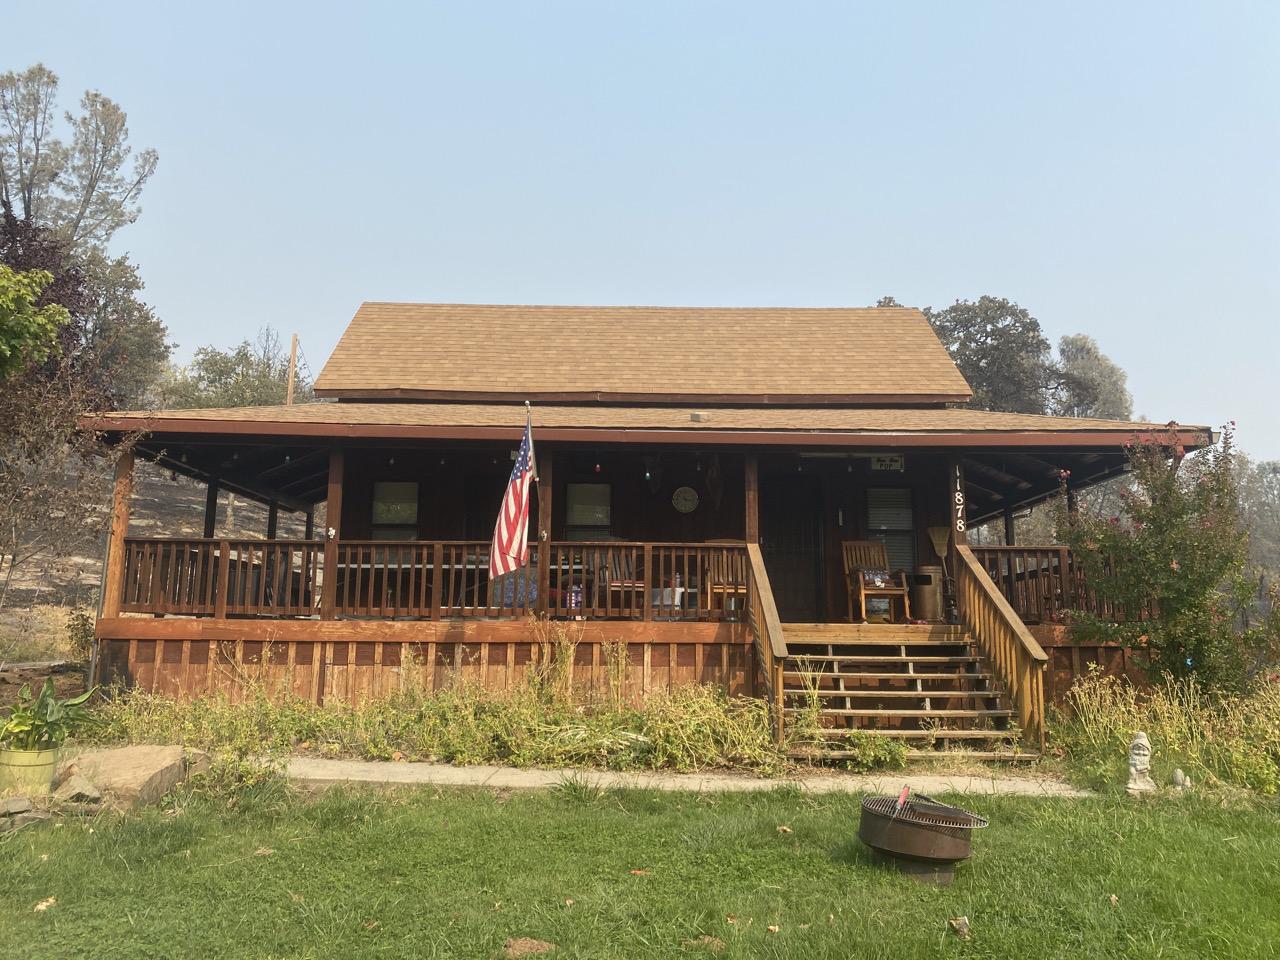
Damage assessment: affected